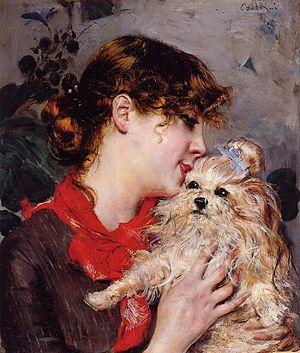
Gabrielle-Charlotte Réju, dite Réjane, est une comédienne française, née le 5 juin 1856 à Paris où elle est morte, le 14 juin 1920.